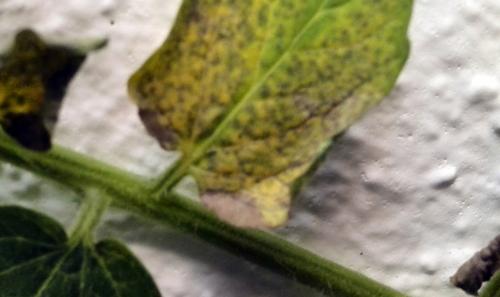
Labels: Tomato leaf bacterial spot